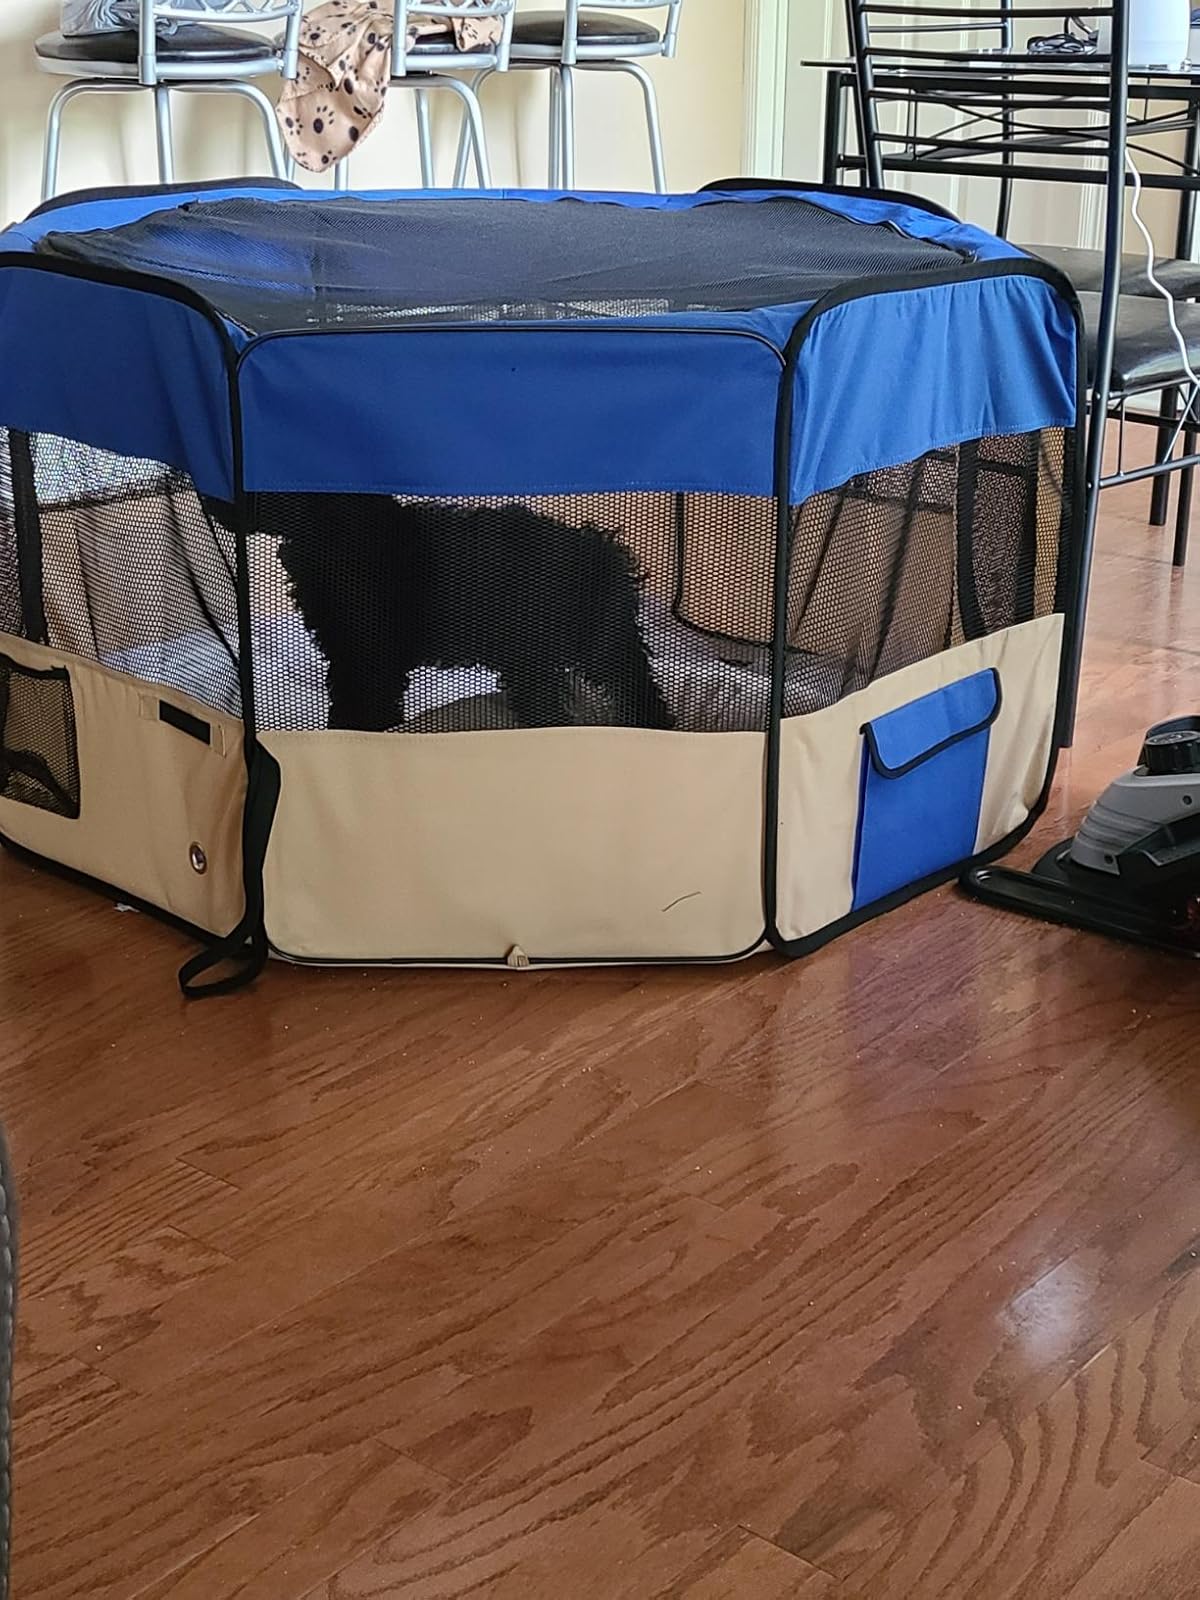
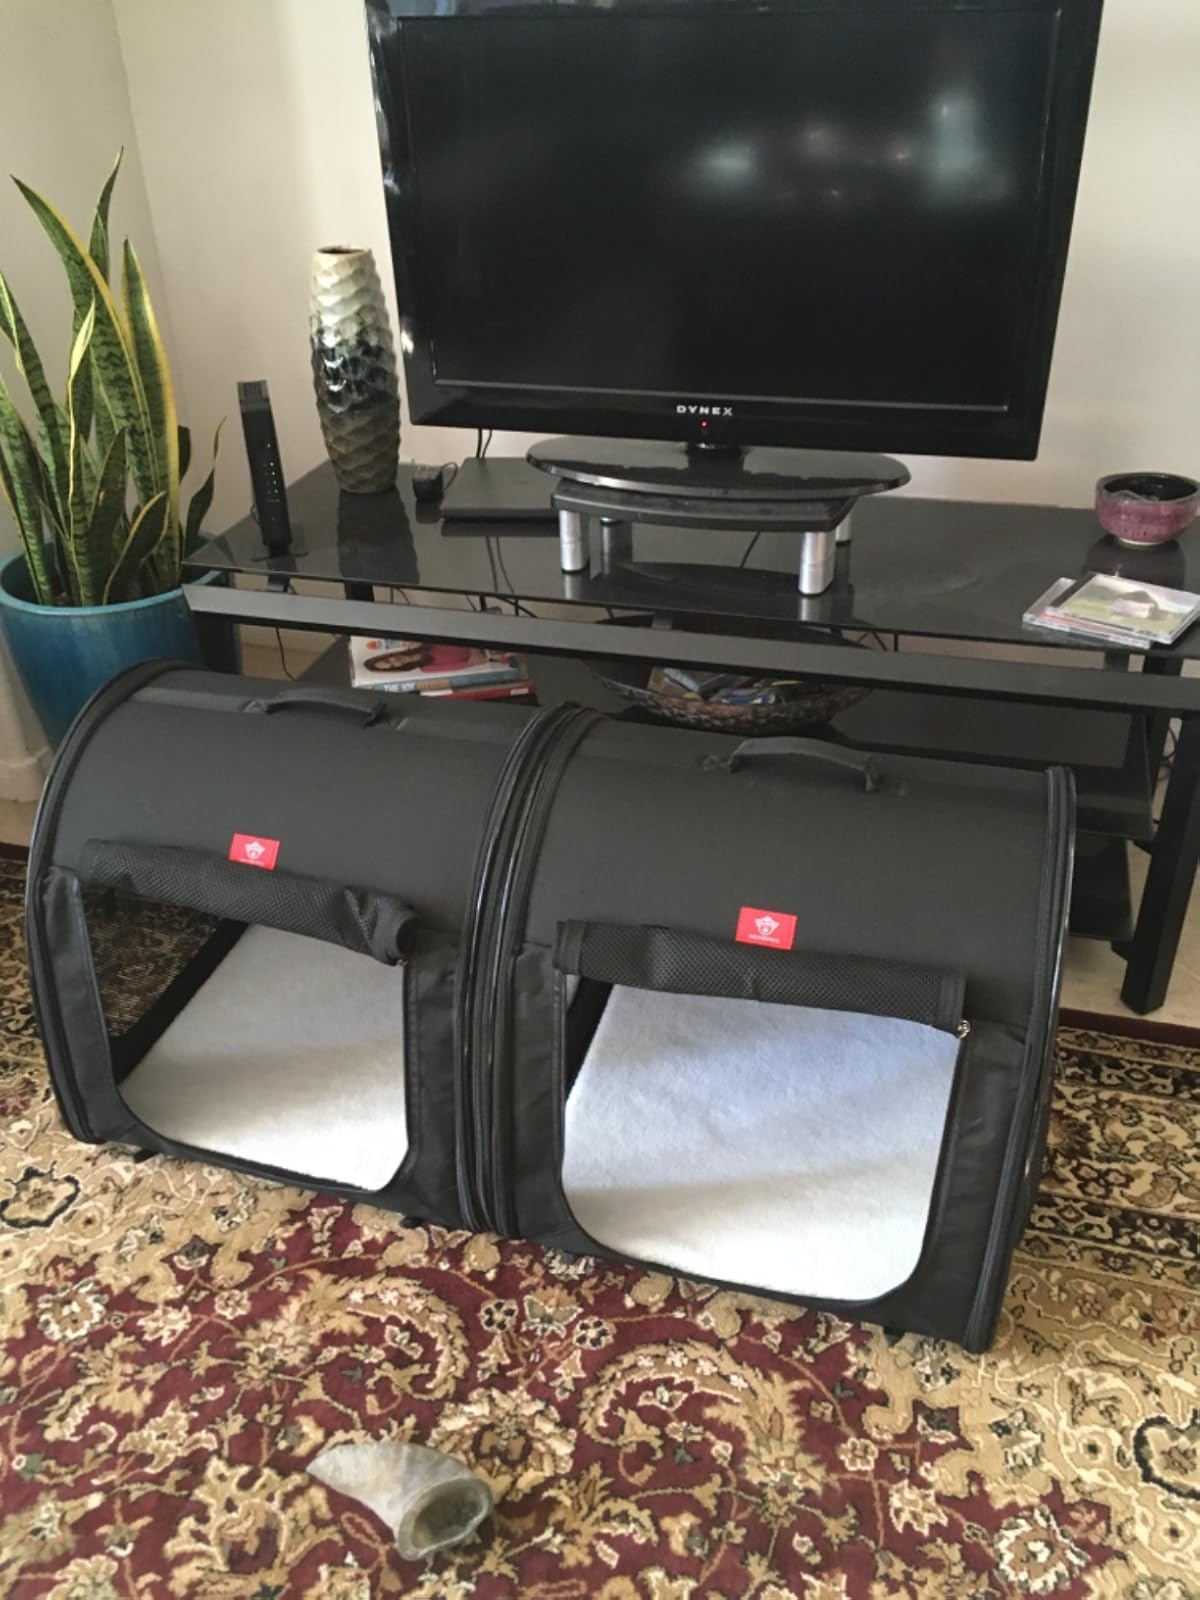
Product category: items_kennel
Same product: no